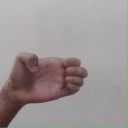
अक्षर: ख